Gerard ter Borch

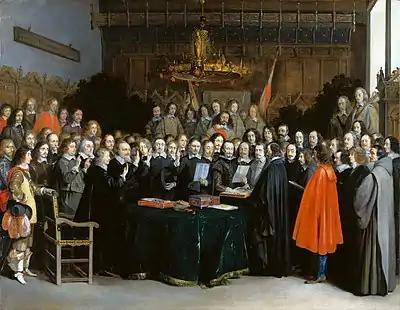
"The Ratification of the Spanish-Dutch Treaty of Münster, 15 May 1648" (1648) in the collection of the Rijksmuseum in Amsterdam

In 1635, he was in London, and subsequently he travelled in Germany, France, Spain and Italy. His sister Gesina also became a painter. It is certain that he was in Rome in 1641, when he painted the small portraits on copper of "Jan Six", "A Young Lady" (Six Collection, Amsterdam) and the portrait of a Gentlemen (DMK Collection Nuermberg). In 1648 he was at Münster during the between the Spaniards and the Dutch, and executed his —a work which, along with a portrait of a "Man Standing" ("Portrait of a Young Man"), represents the master in the National Gallery in London. The picture was bought by the marquess of Hertford at the Demidoff sale for £7280, and presented to the National Gallery by Sir Richard Wallace, at the suggestion of his secretary, Sir John Murray Scott.